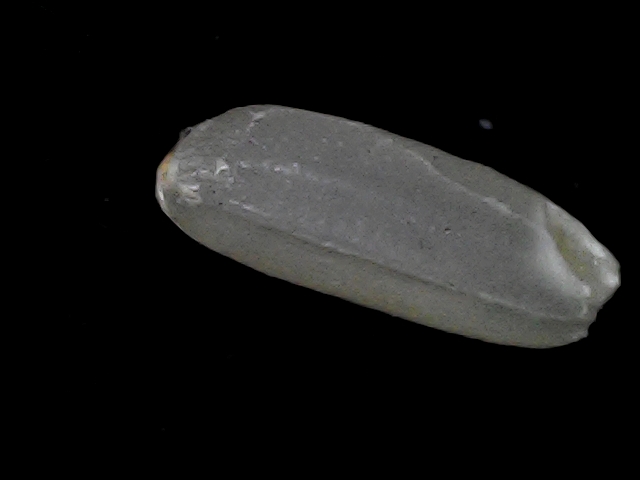
Rice variety: BD56